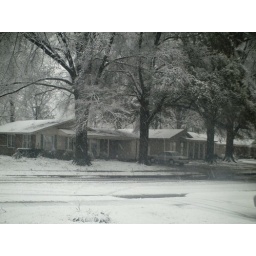
View from my bedroom window of MEmpis in the snow.